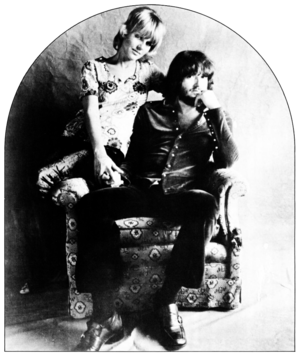
Delaney & Bonnie est un couple de musiciens de blues américain composé de Delaney Bramlett et Bonnie Lynn O'Farrell, qui a connu une brève popularité vers 1970. Delaney & Bonnie sont surtout connus pour leur influence sur d'autres musiciens.